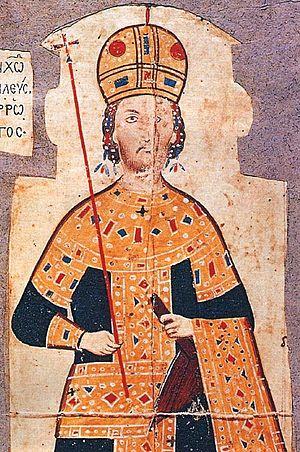
La pronoia, ou parfois pronoïa était un système fiscal d'attribution de terres, d'étendues diverses, par l'empereur byzantin, à un individu pour qu'il en soutire, pour son propre profit, les revenus d'état qui y sont rattachés. La pronoia pouvait être attribuée de façon arbitraire, voire prestigieuse, par l'empereur à des membres de sa famille ou à des partisans et éventuellement à partir de la dynastie des Comnènes, à la fin du XIᵉ siècle, à des militaires et soldats en guise de solde.